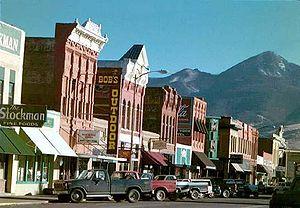
Livingston est une ville du comté de Park, dans l'État du Montana, aux États-Unis. Lors du recensement de 2010, sa population s'élevait à 7 044 habitants. Elle abrite le siège du comté et se situe sur la rivière Yellowstone.